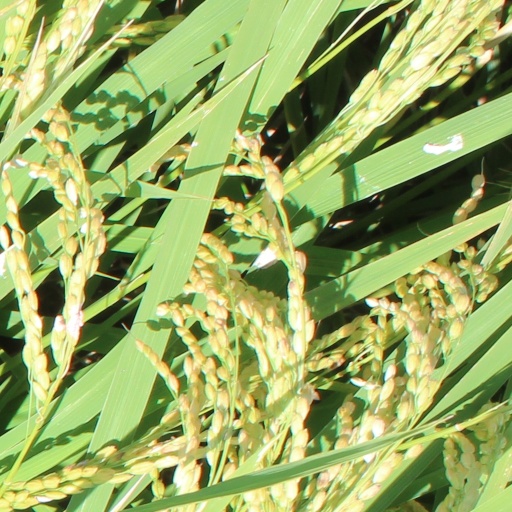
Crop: rice